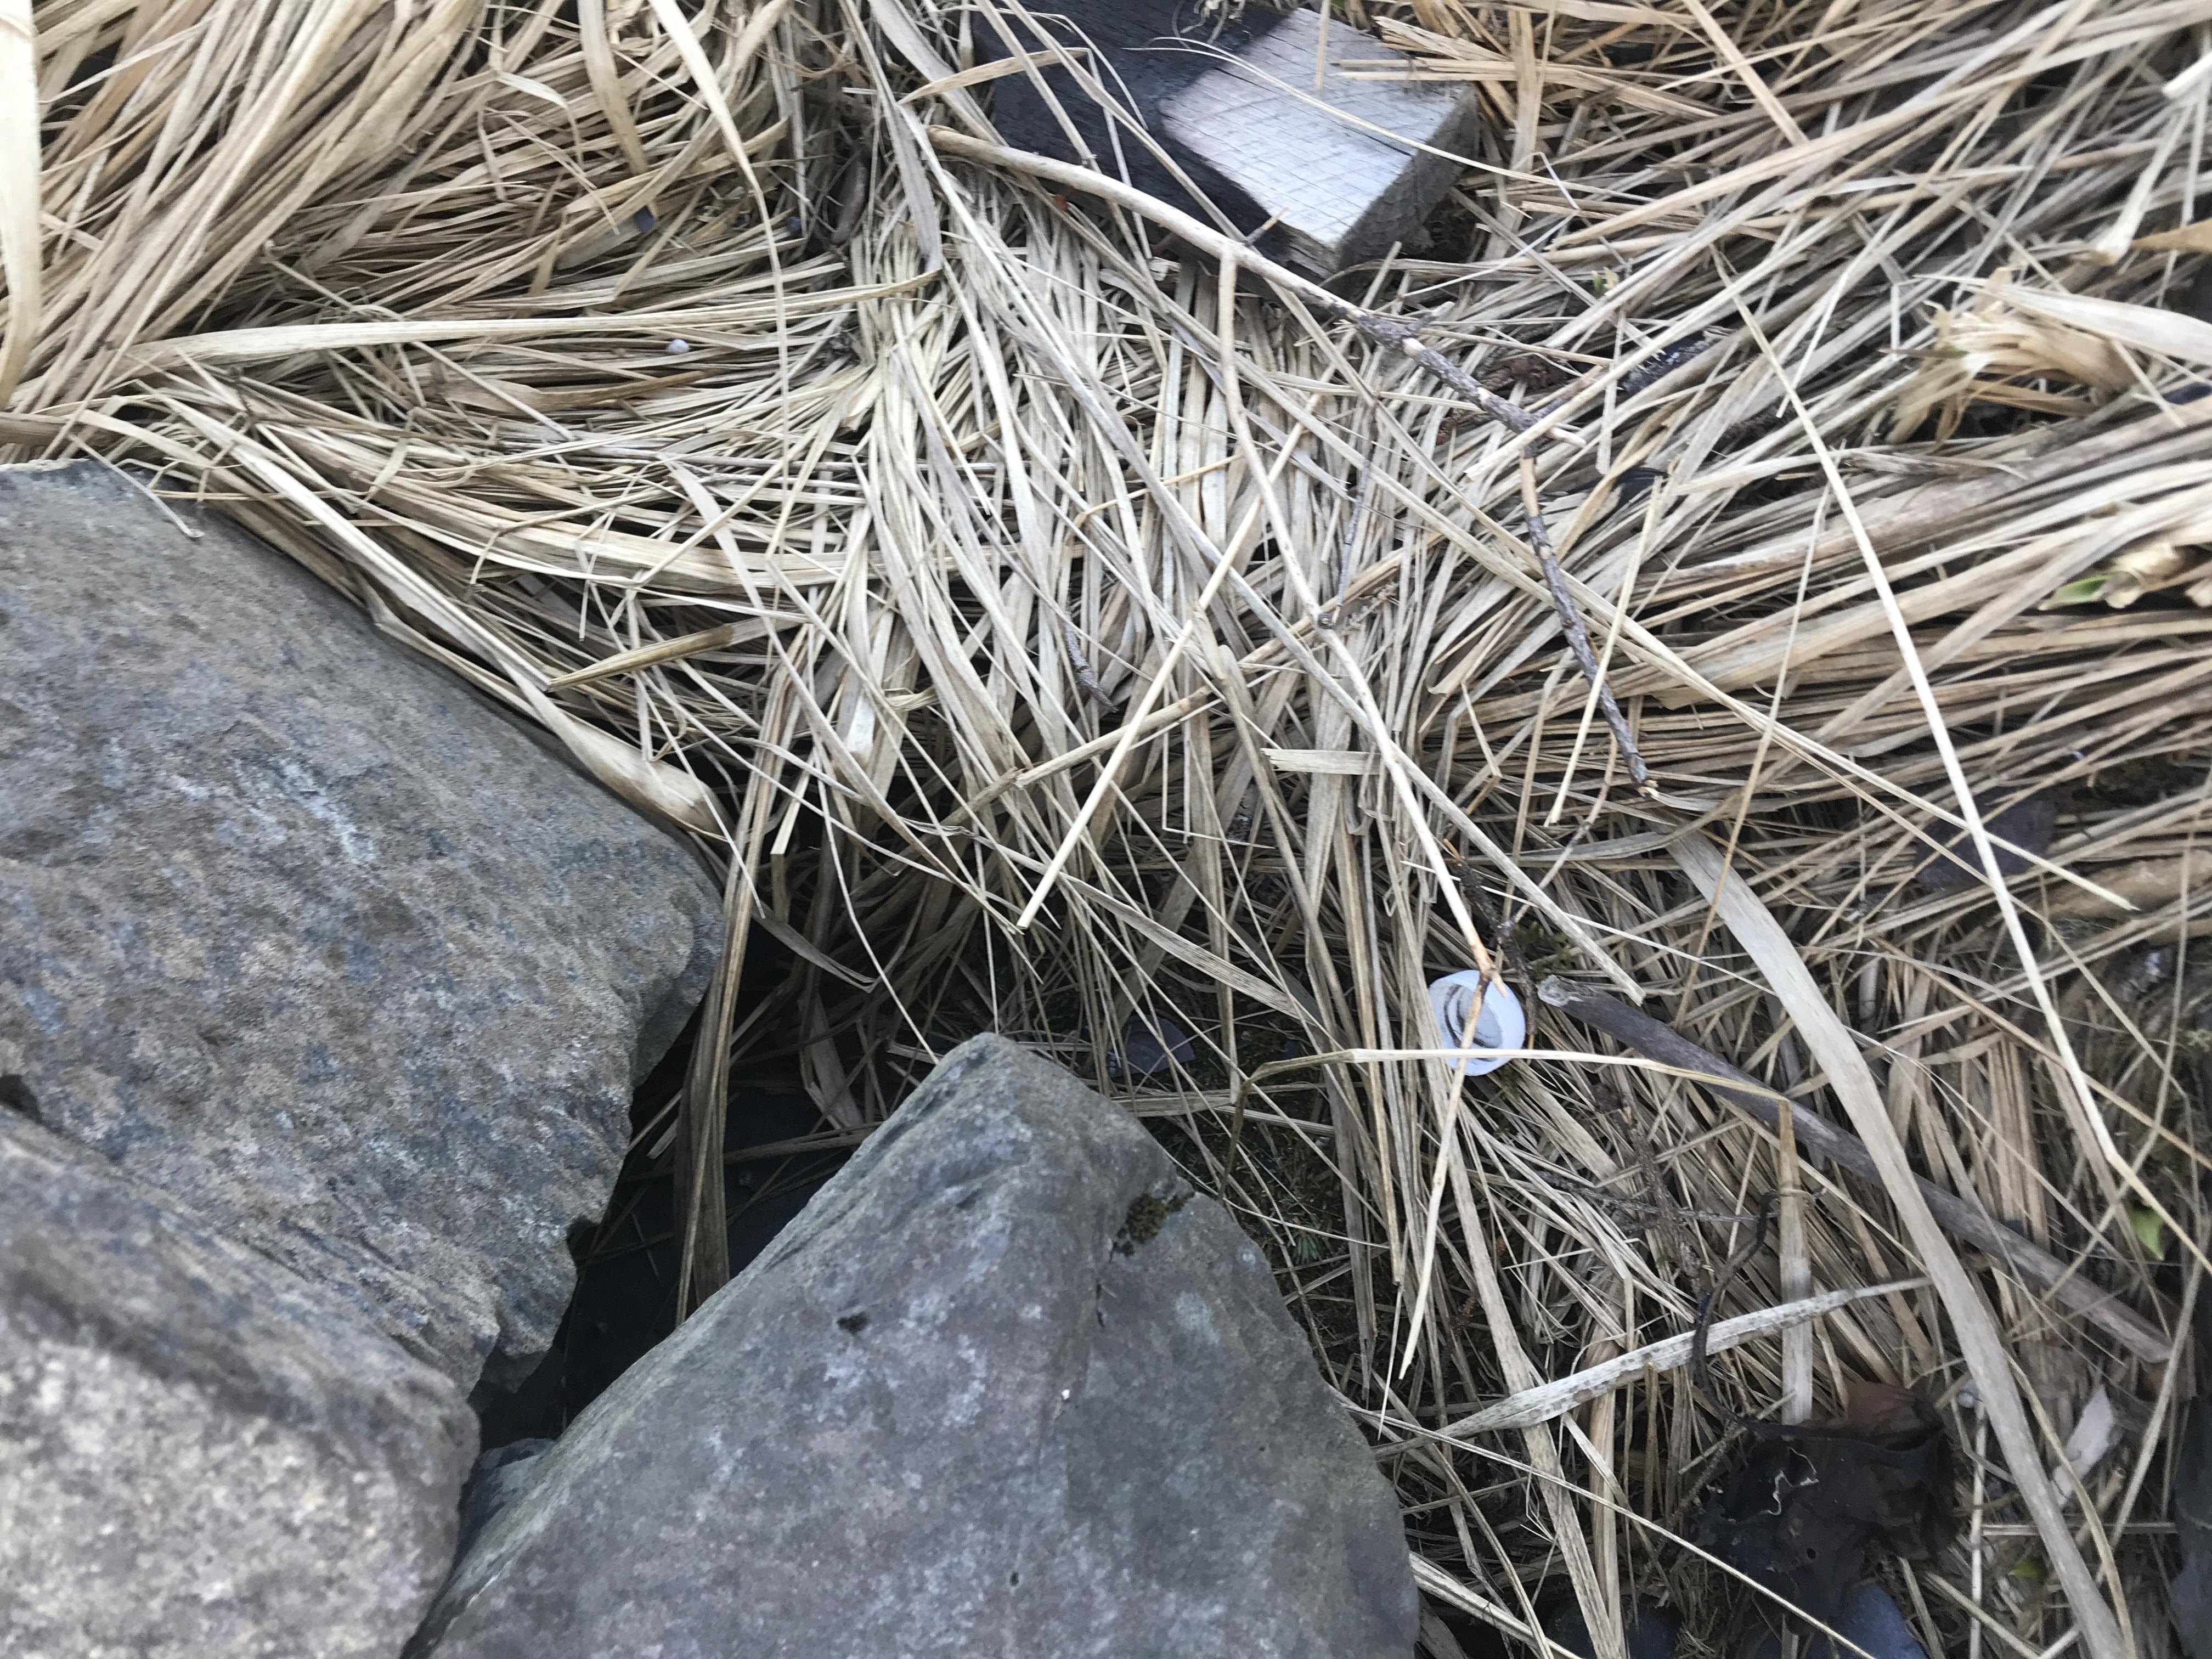
Object: Plastic bottle cap (Bottle cap)